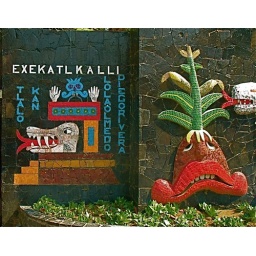
Wall outside Diego Rivera's home in Acapulco, Mexico. Notice his name in the blue vertical letters on the right side.